Rob Rensenbrink

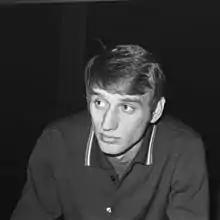
Rob Rensenbrink in 1969

Born 3 July 1947, in Amsterdam, Rensenbrink started his career at DWS, an Amsterdam amateur club, before moving to Belgian side Club Brugge in 1969. Between 1971 and 1980 he played for Anderlecht where he enjoyed his greatest club successes. In total when in Belgium he twice won the Belgian Championships, the Belgian Cup five times and at European club level the European Cup Winners' Cup twice (in 1976 and 1978, as well as being runner-up in 1977). Rensenbrink delivered a notable performance in the 1976 final as Anderlecht ran out 4–2 winners against West Ham United. He scored two goals, one from the penalty spot and set up François Van der Elst for the fourth goal. Among his team mates was Dutch internationalist compatriot, Arie Haan. In 1980, he left Anderlecht and wound down his career with a spell at Portland Timbers in the NASL, followed by a brief stay with Toulouse in France in 1981.